Aviation Martyrs' Cemetery

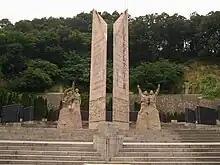
Anti-Japanese Aviation Martyrs Monument

The Aviation Martyrs' Cemetery faces south, and the main buildings include the pagoda, the left and right precincts (i.e., the two covered aisles on the left and right), the monument pavilion, the altar, the memorial tower, and the cemetery are located in the same central axis.